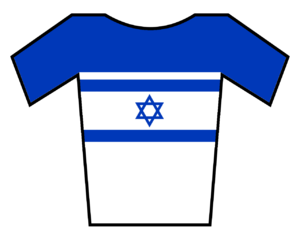
Les championnats d'Israël de cyclisme sur route sont disputés tous les ans.
La 1ʳᵉ édition d'À travers la Flandre-Occidentale-Johan Museeuw Classique a lieu le 5 mars 2017. La course fait partie du calendrier UCI Europe Tour 2017 en catégorie 1.1.
Les championnats d'Israël de cyclo-cross sont des compétitions de cyclo-cross organisées annuellement afin de décerner les titres de champion d'Israël de cyclo-cross.
La 24ᵉ édition de la Route Adélie de Vitré a lieu le 5 avril 2019. La course fait partie du calendrier UCI Europe Tour 2019 en catégorie 1.1. C'est également la quatrième épreuve de la Coupe de France de cyclisme sur route 2019.